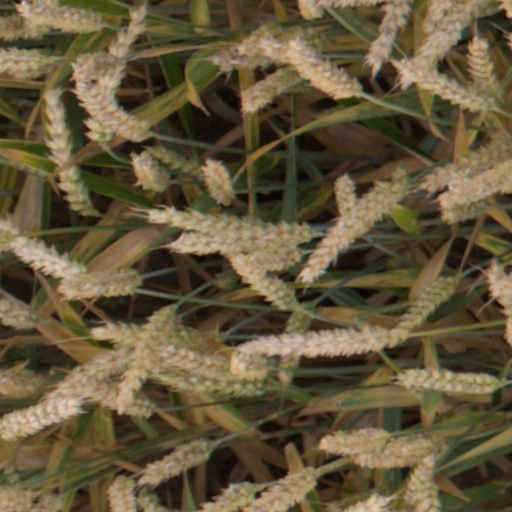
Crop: wheat